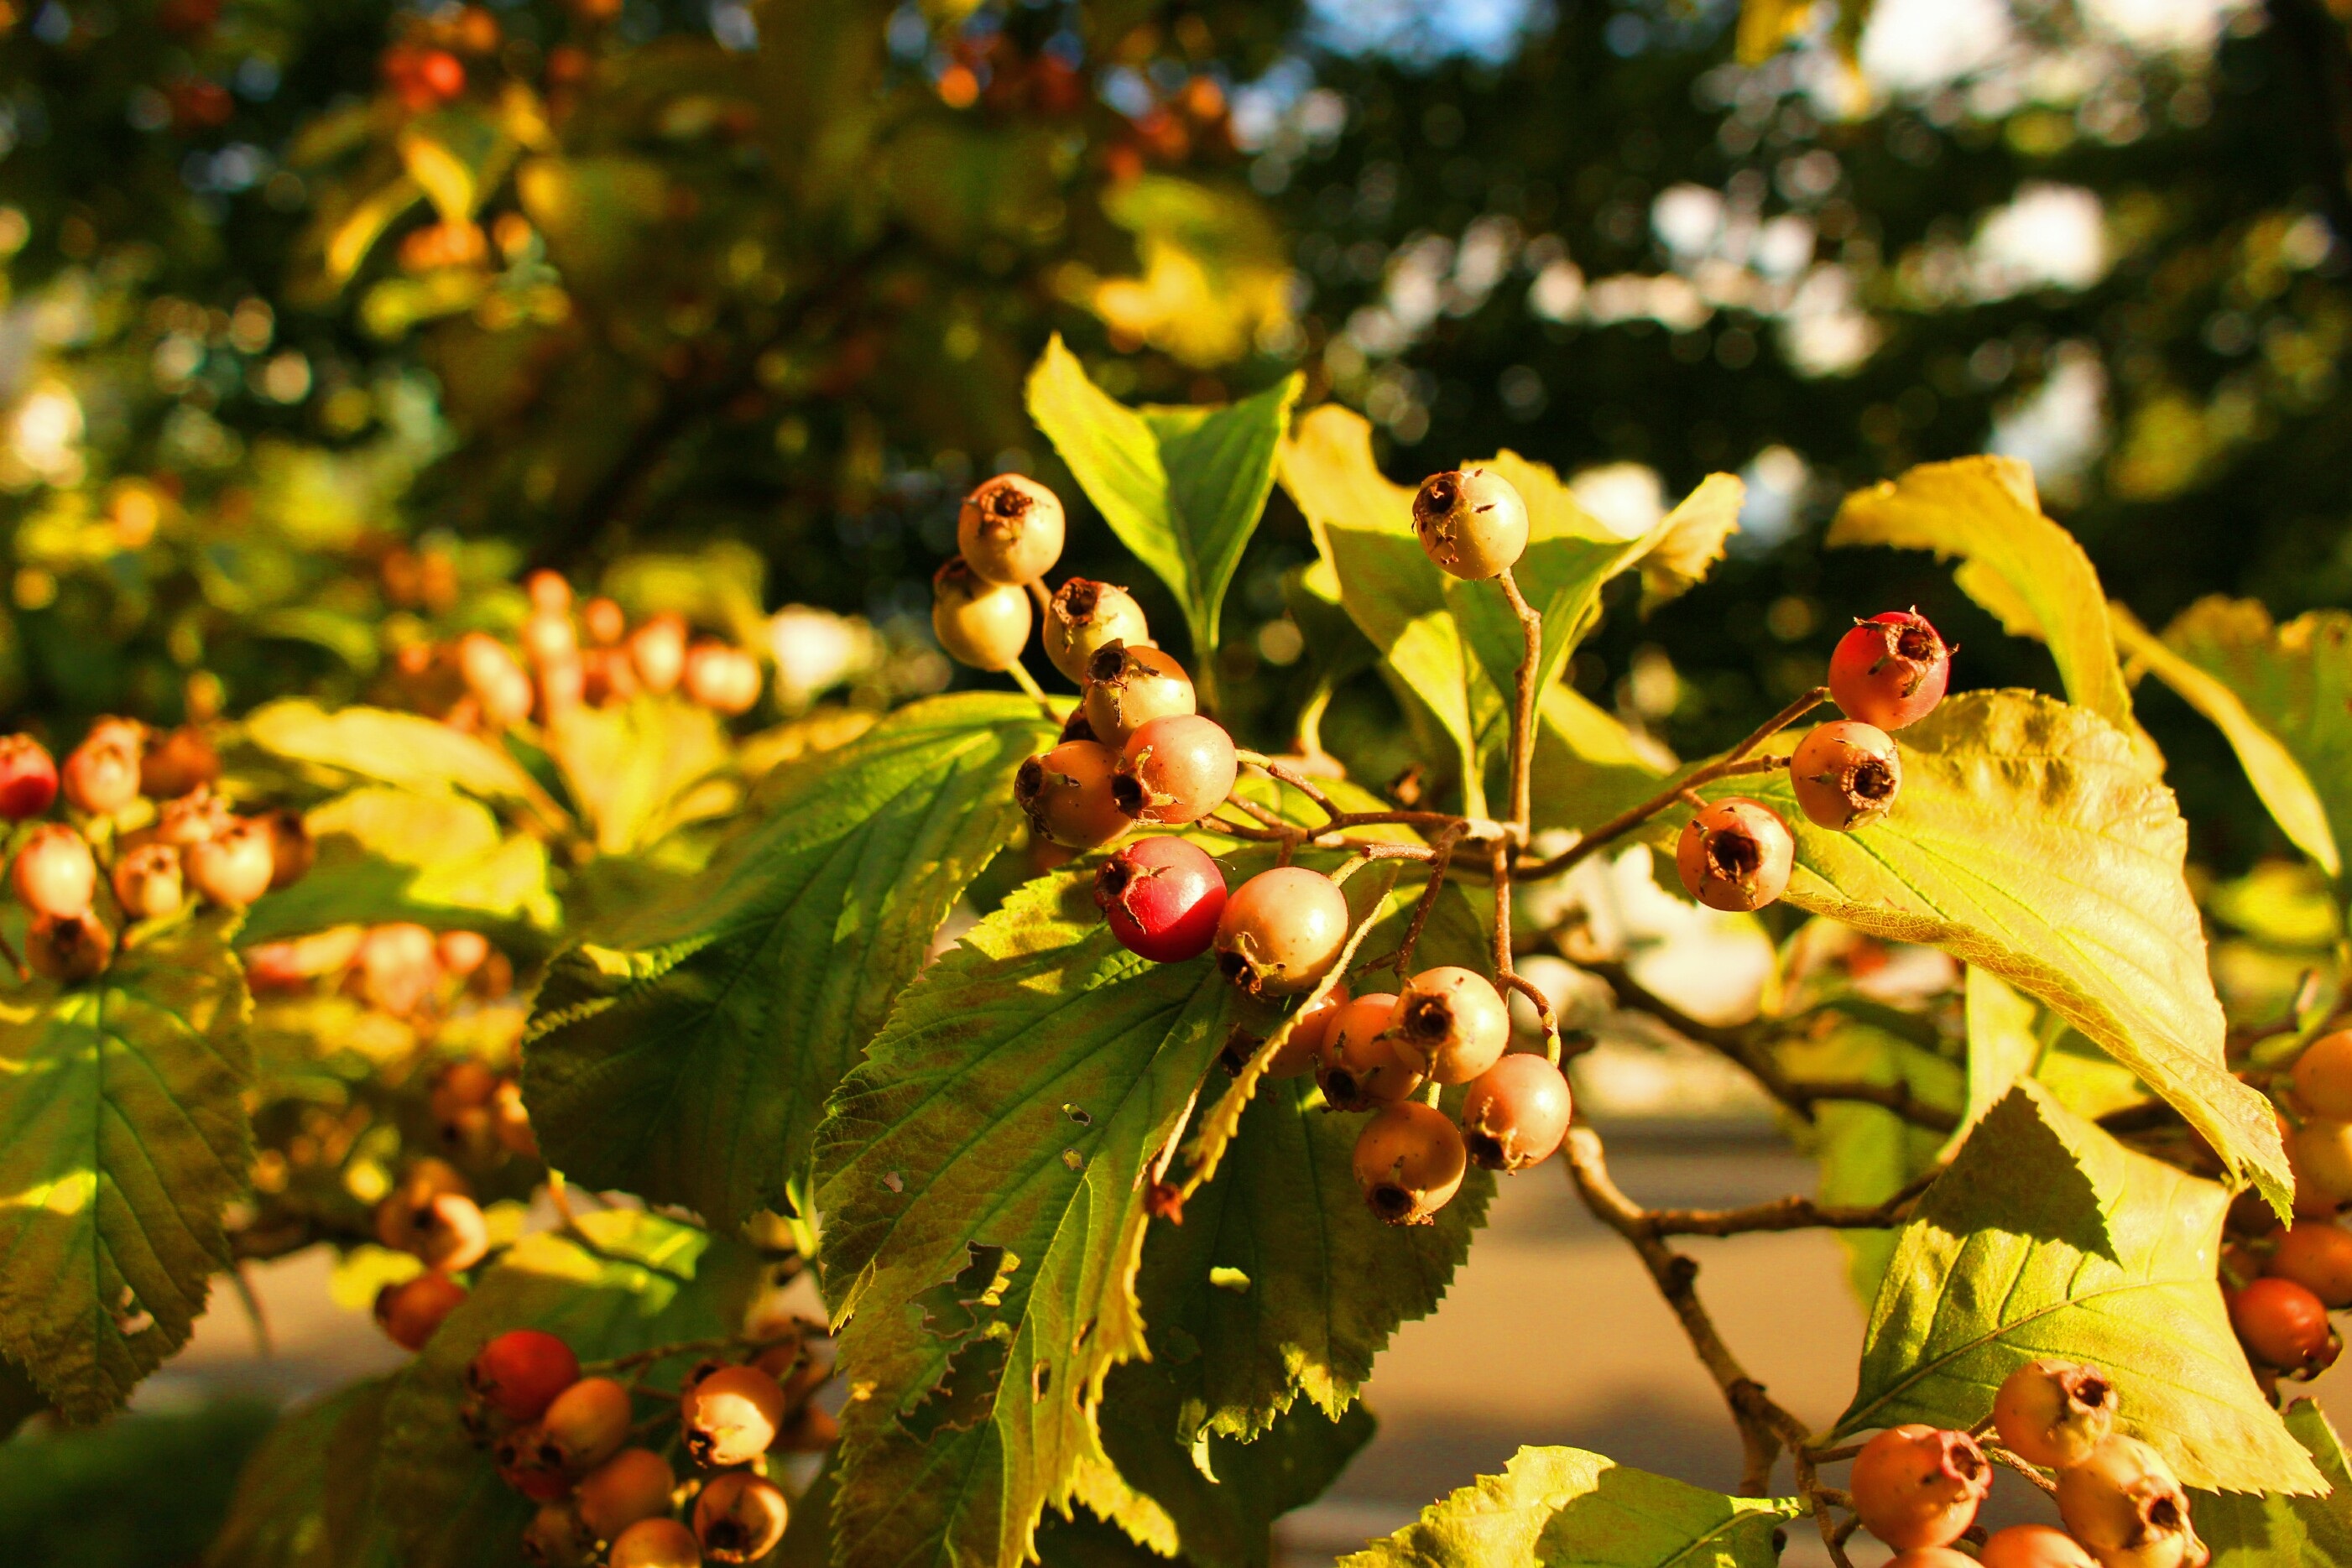
tree, nature, branch, blossom, plant, wood, fruit, sunlight, leaf, flower, food, produce, autumn, park, botany, flora, season, shrub, deciduous, flowering plant, woody plant, land plant